Donough MacCarty, 1st Earl of Clancarty

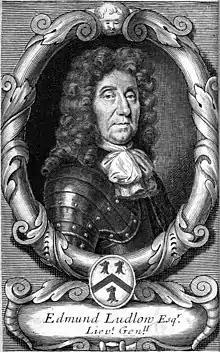
General Edmund Ludlow

As the Confederates sent no troops to the King, their armies kept their full strength. The Munster Army, under Glamorgan, favoured by Rinuccini, was sent to besiege Bunratty Castle near Limerick, into which the 6th Earl of Thomond, a Protestant, had admitted a Parliamentarian garrison in March 1646. The Confederates lacked money to pay their army. After a setback on 1 April, in which the garrison drove the besiegers from their camp at Sixmilebridge, the Supreme Council replaced Glamorgan with Muskerry at the end of May. Muskerry had Lieutenant-General Purcell, Major-General Stephenson, and Colonel Purcell under him with three Leinster regiments and all the Munster forces. The castle's defences had been modernised by surrounding the castle proper, essentially a big tower house, with modern earthworks and forts defended by cannons. These fortifications abutted on the sea and Bunratty was supported by a small squadron of the Parliamentarian Navy under now-Vice-Admiral Penn. On 9 May, Lord Thomond left Bunratty for England by sea. On 13 June arrived the news of Owen Roe O'Neill's victory over the Covenanters at Benburb, won with the financial support from the nuncio. At the end of June Rinuccini came and paid the soldiers £600 (equivalent of about £ in ), exhausting the last of his funds. Muskerry brought two heavy cannons from Limerick for the siege. His rivals accused him of having spared the castle because Thomond was his uncle. When on 1 July a chance shot through a window killed McAdam, the Parliamentarian commander, Muskerry pressed on and the castle capitulated on 14 July. The garrison was evacuated to Cork by the Parliamentarian Navy, but had to leave arms, ammunition, and provisions behind.